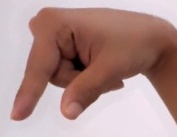
ASL sign: Q